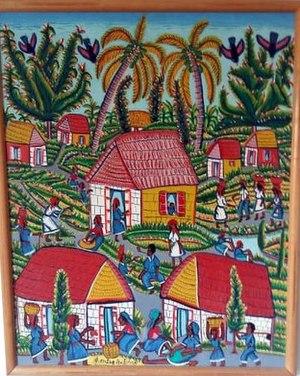
huile sur mansonite, village Haïtien.